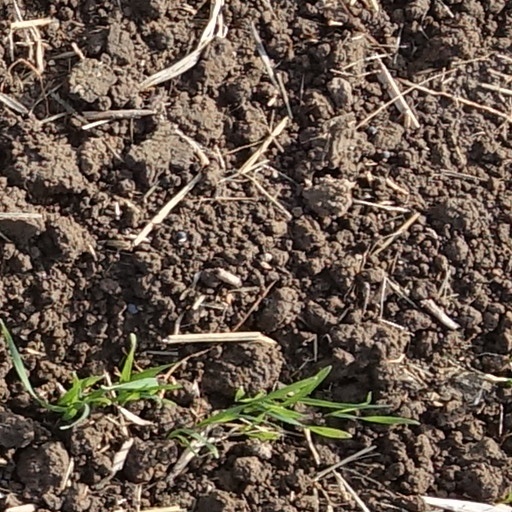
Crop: wheat